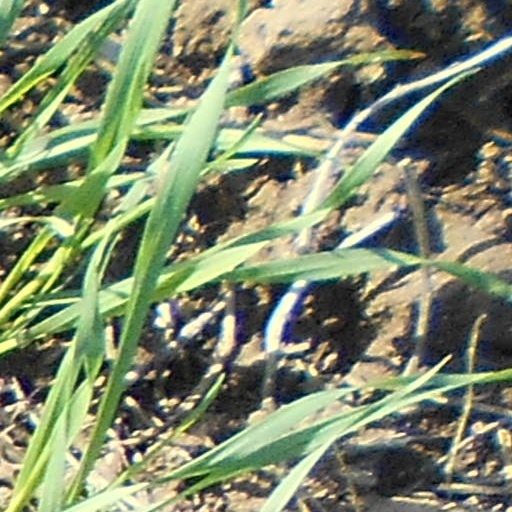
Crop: wheat